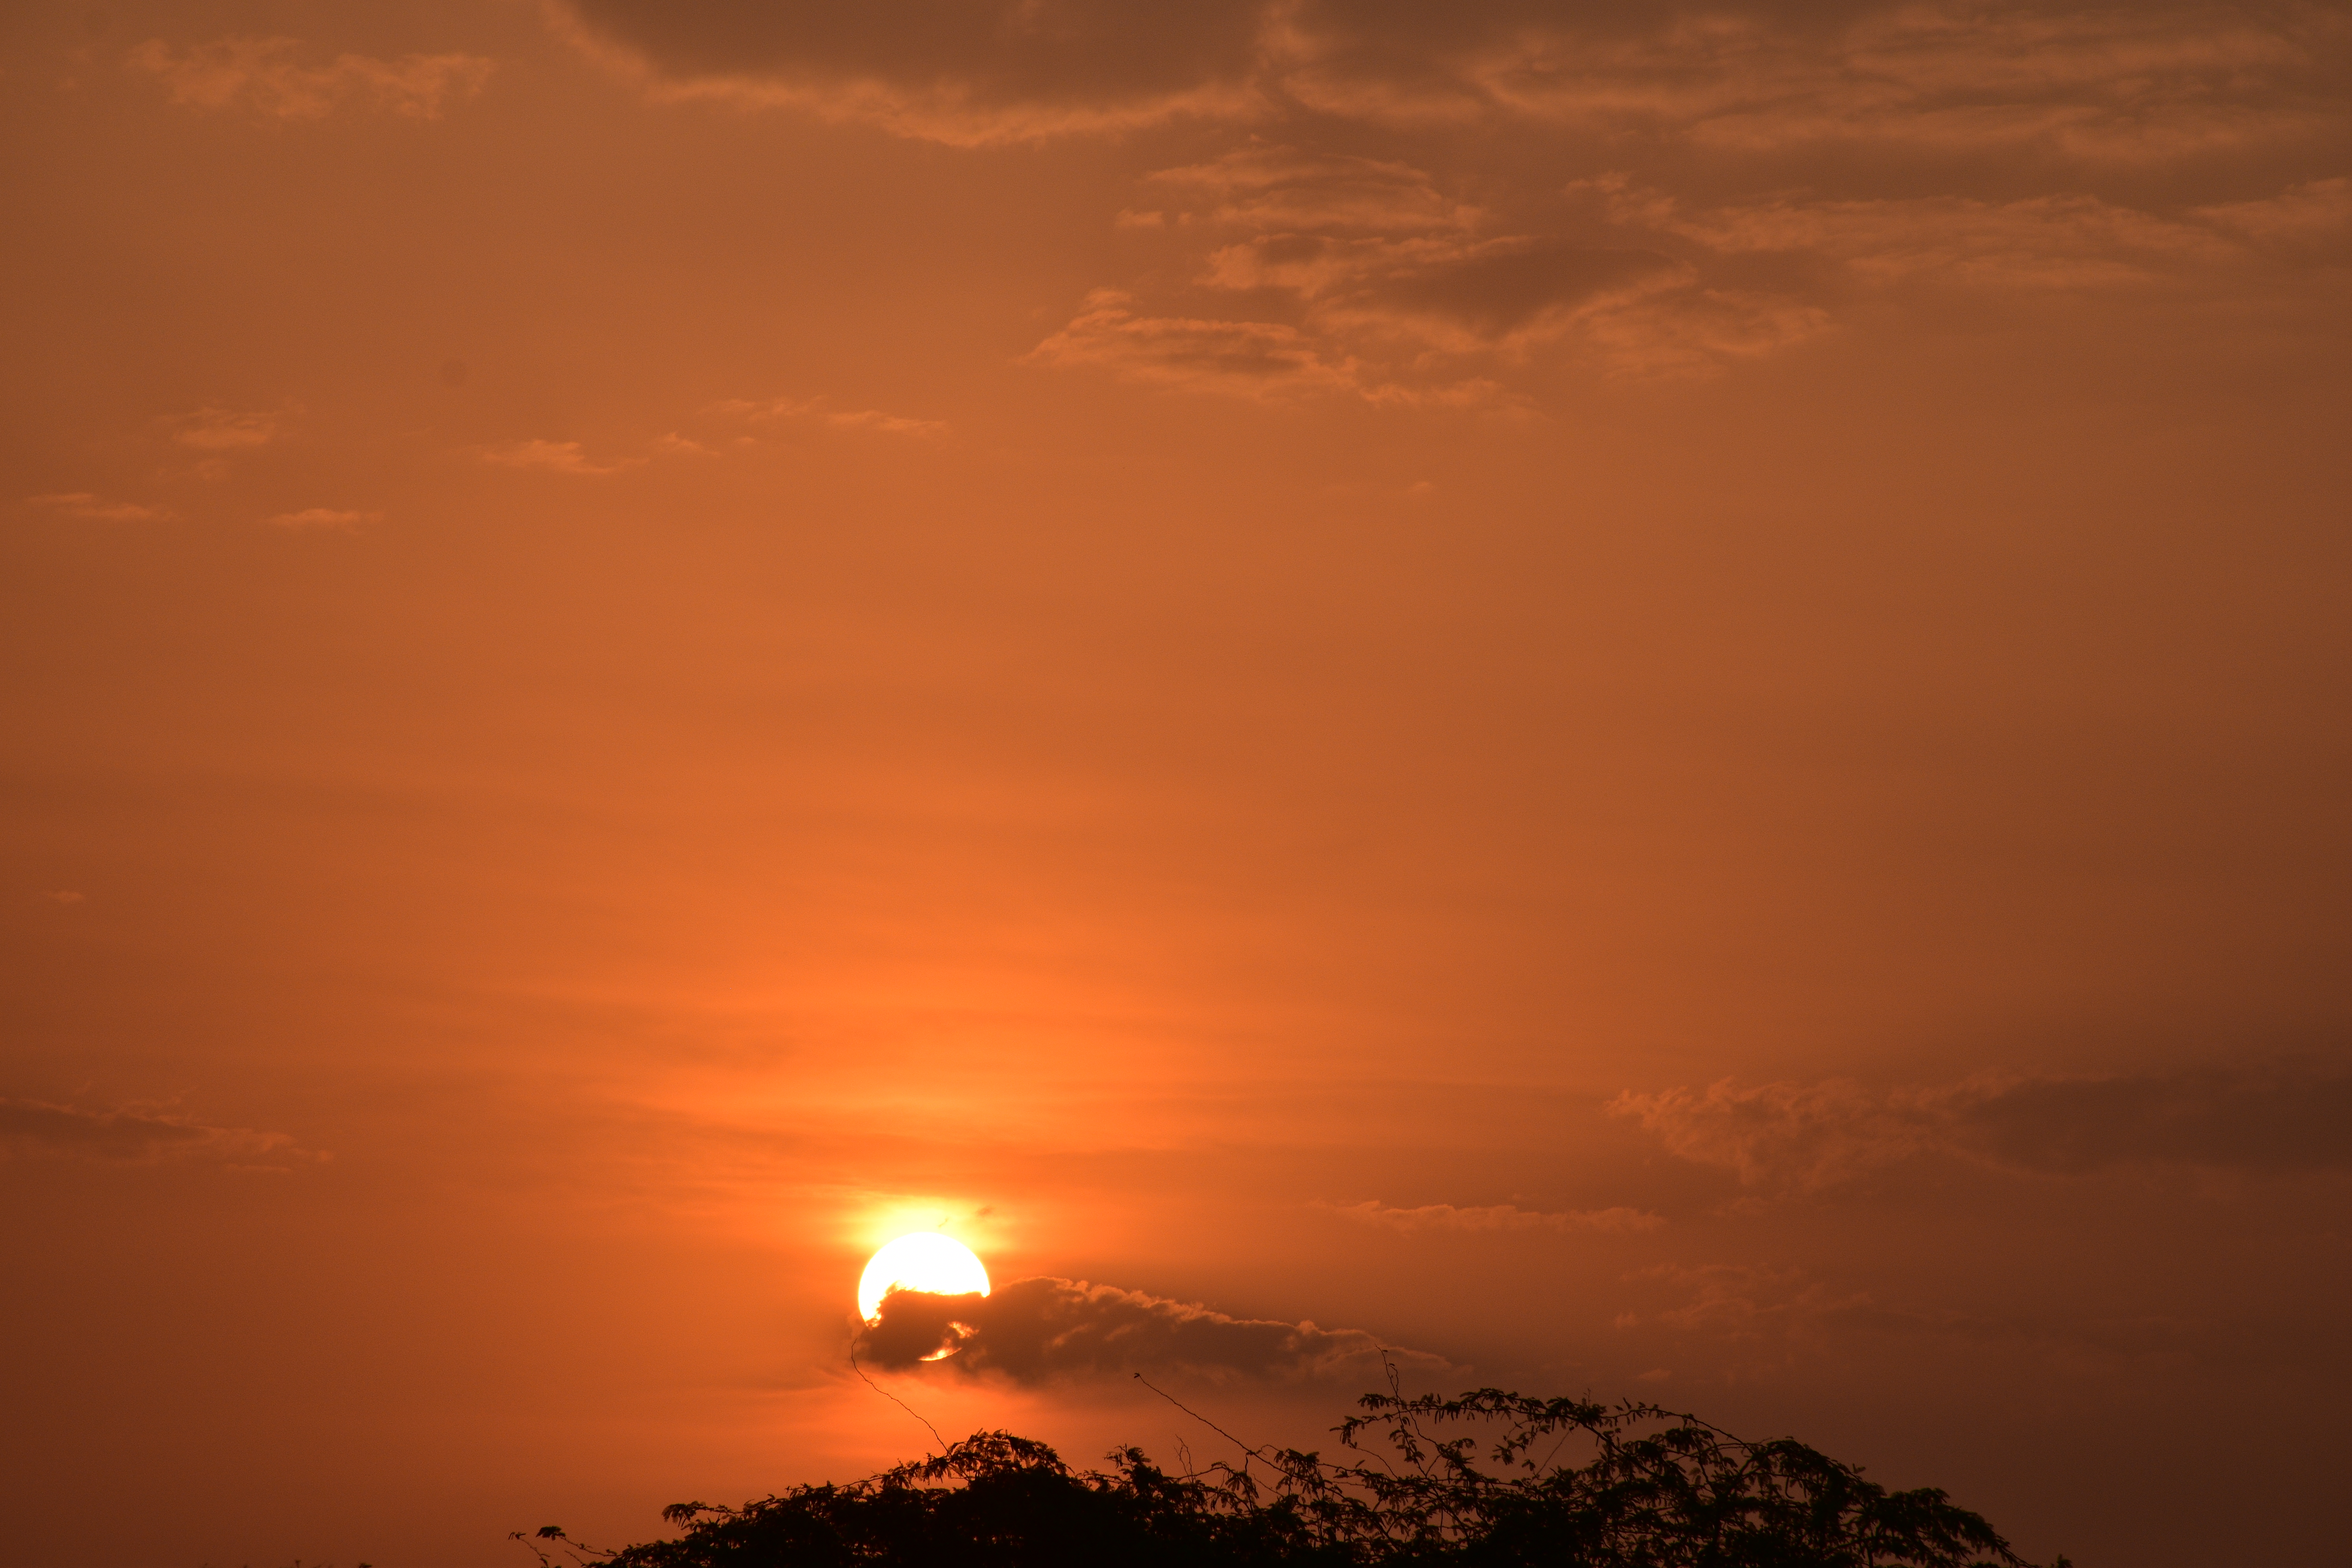
morning, sunrise, sky, sunset, cloud, afterglow, horizon, sun, atmospheric phenomenon, evening, atmosphere, red sky at morning, heat, orange, geological phenomenon, sea, dusk, calm, sunlight, ecoregion, cumulus, dawn, astronomical object, tree, landscape, meteorological phenomenon, ocean, hill